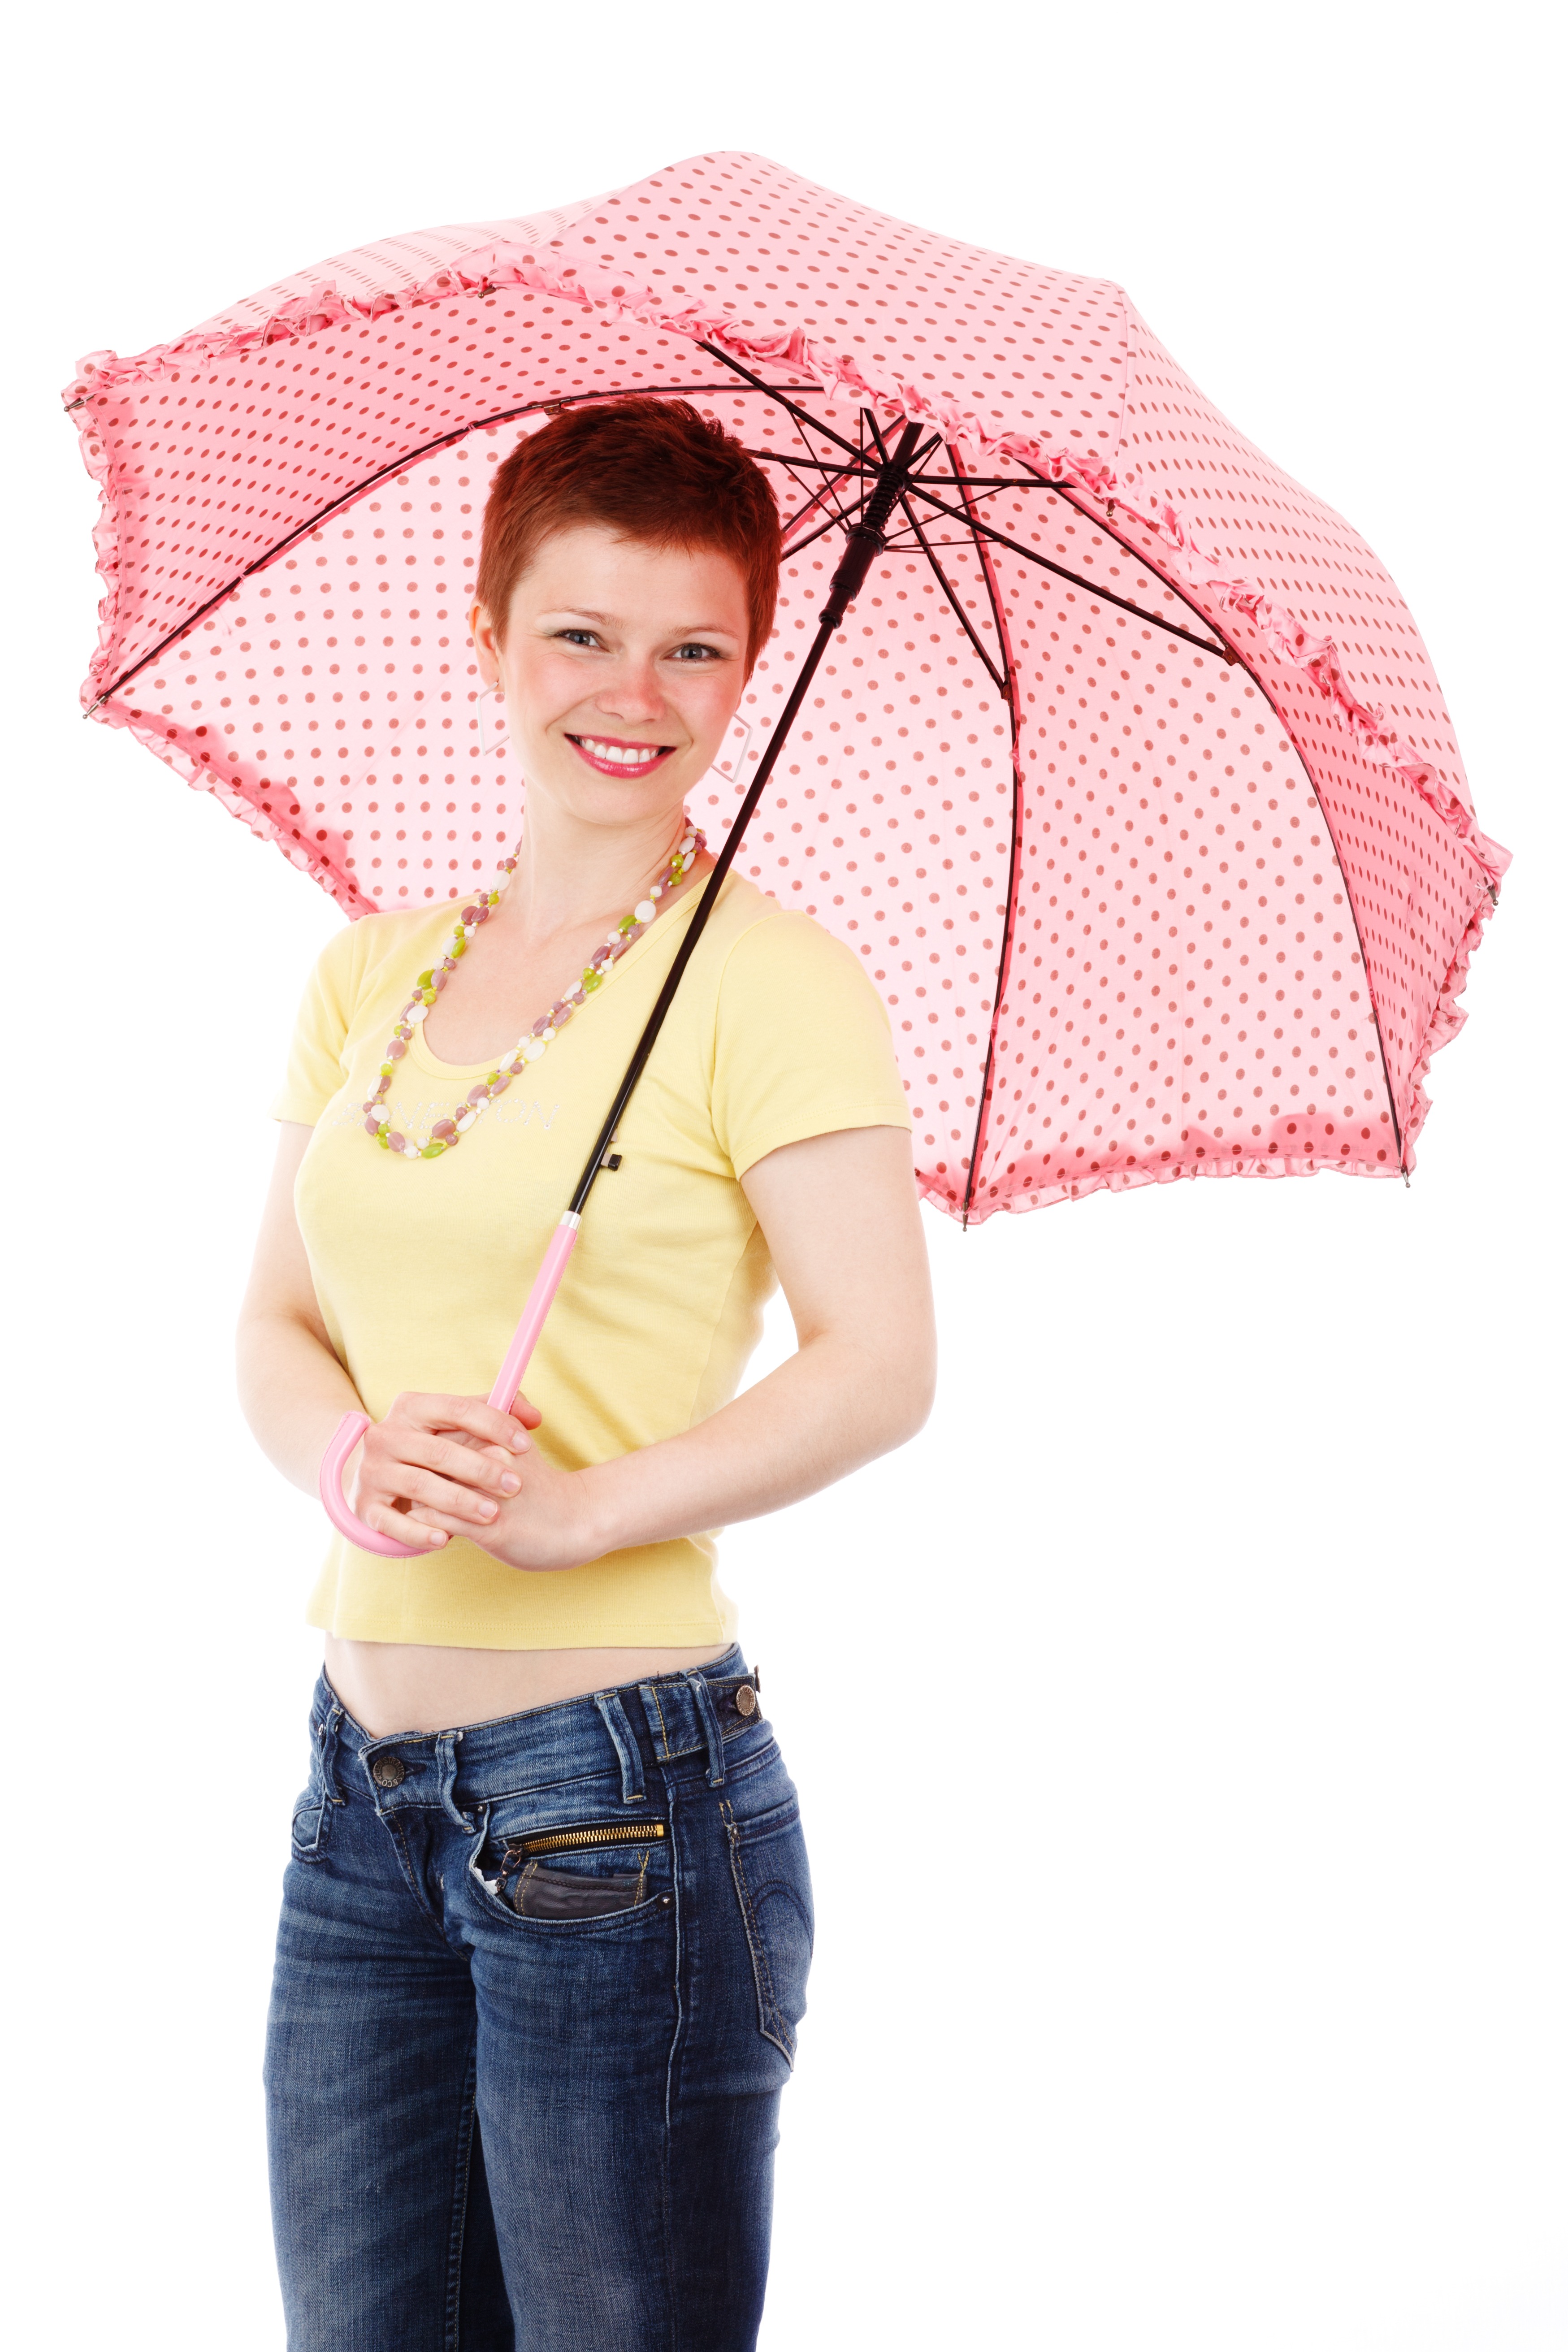
person, people, girl, woman, white, rain, isolated, female, standing, pattern, model, young, umbrella, weather, fashion, clothing, pink, smile, product, sun hat, happy, cap, spots, fashion accessory